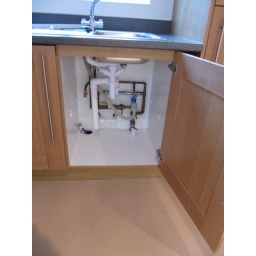
Under the sink in the kitchen